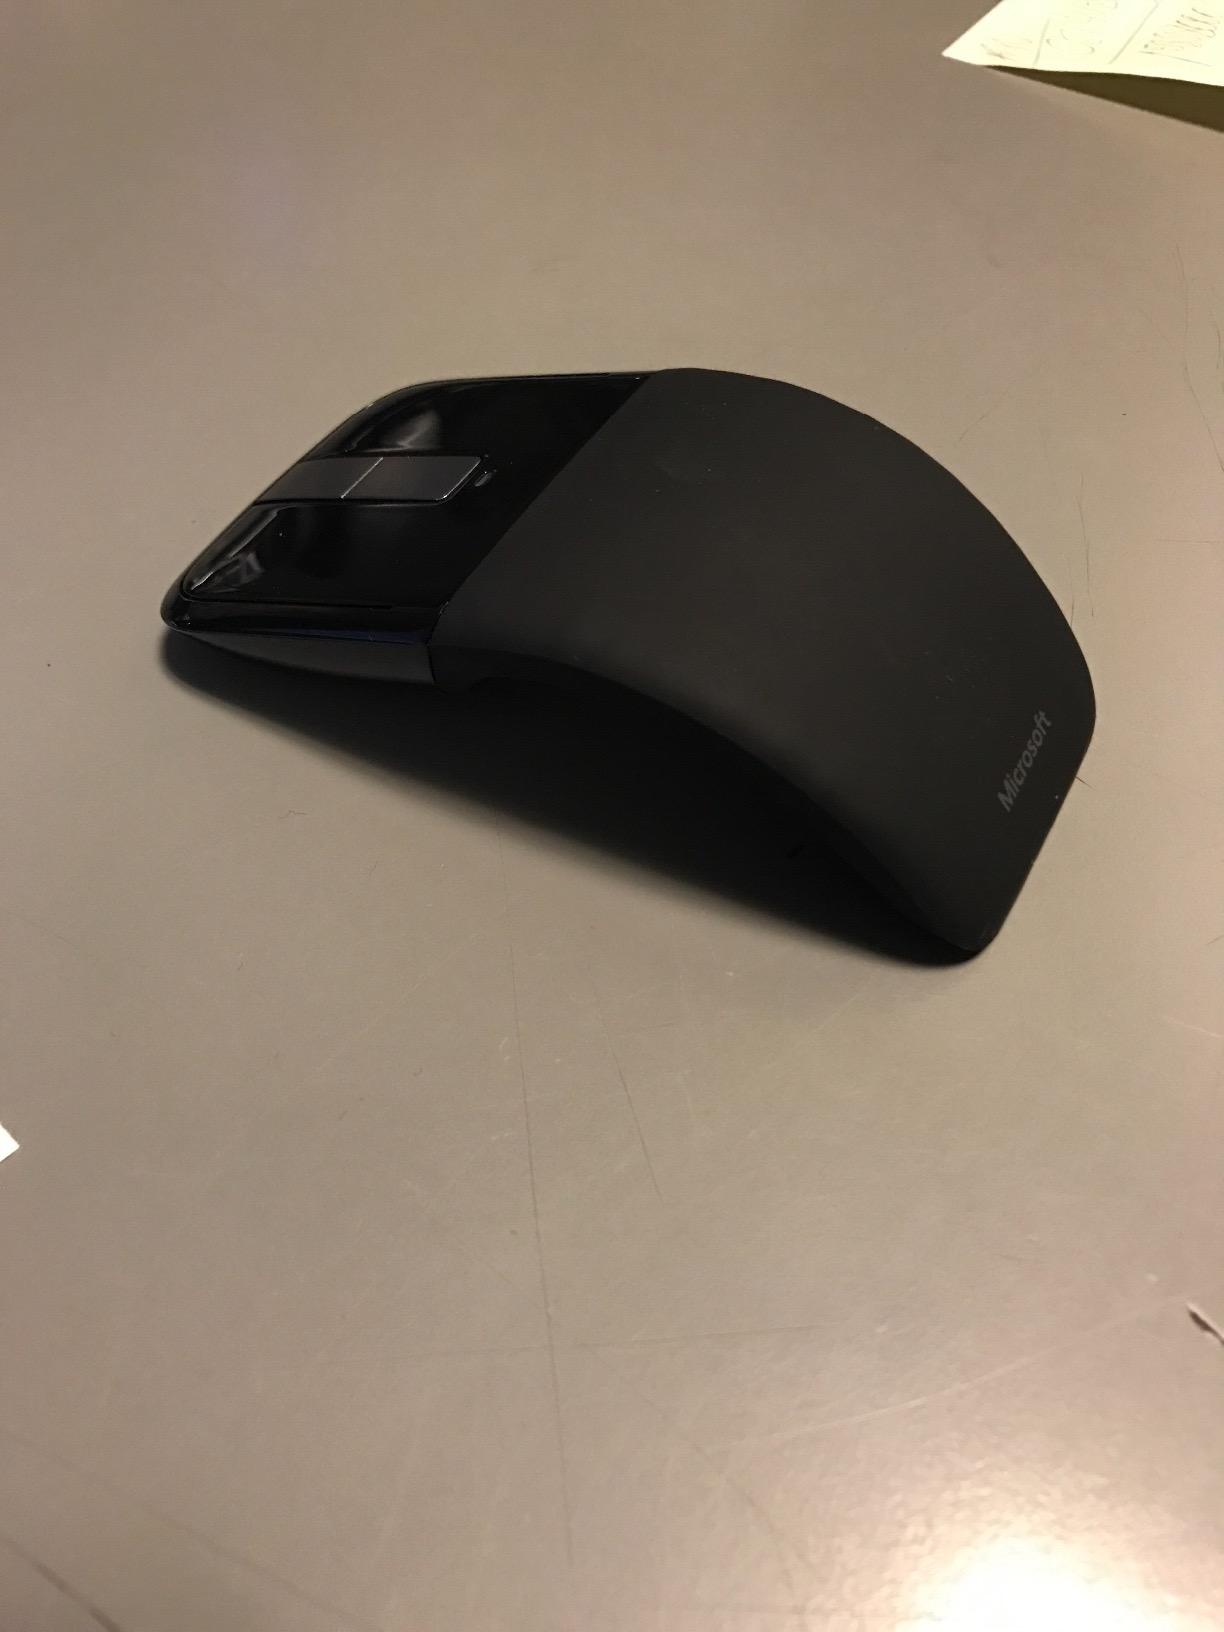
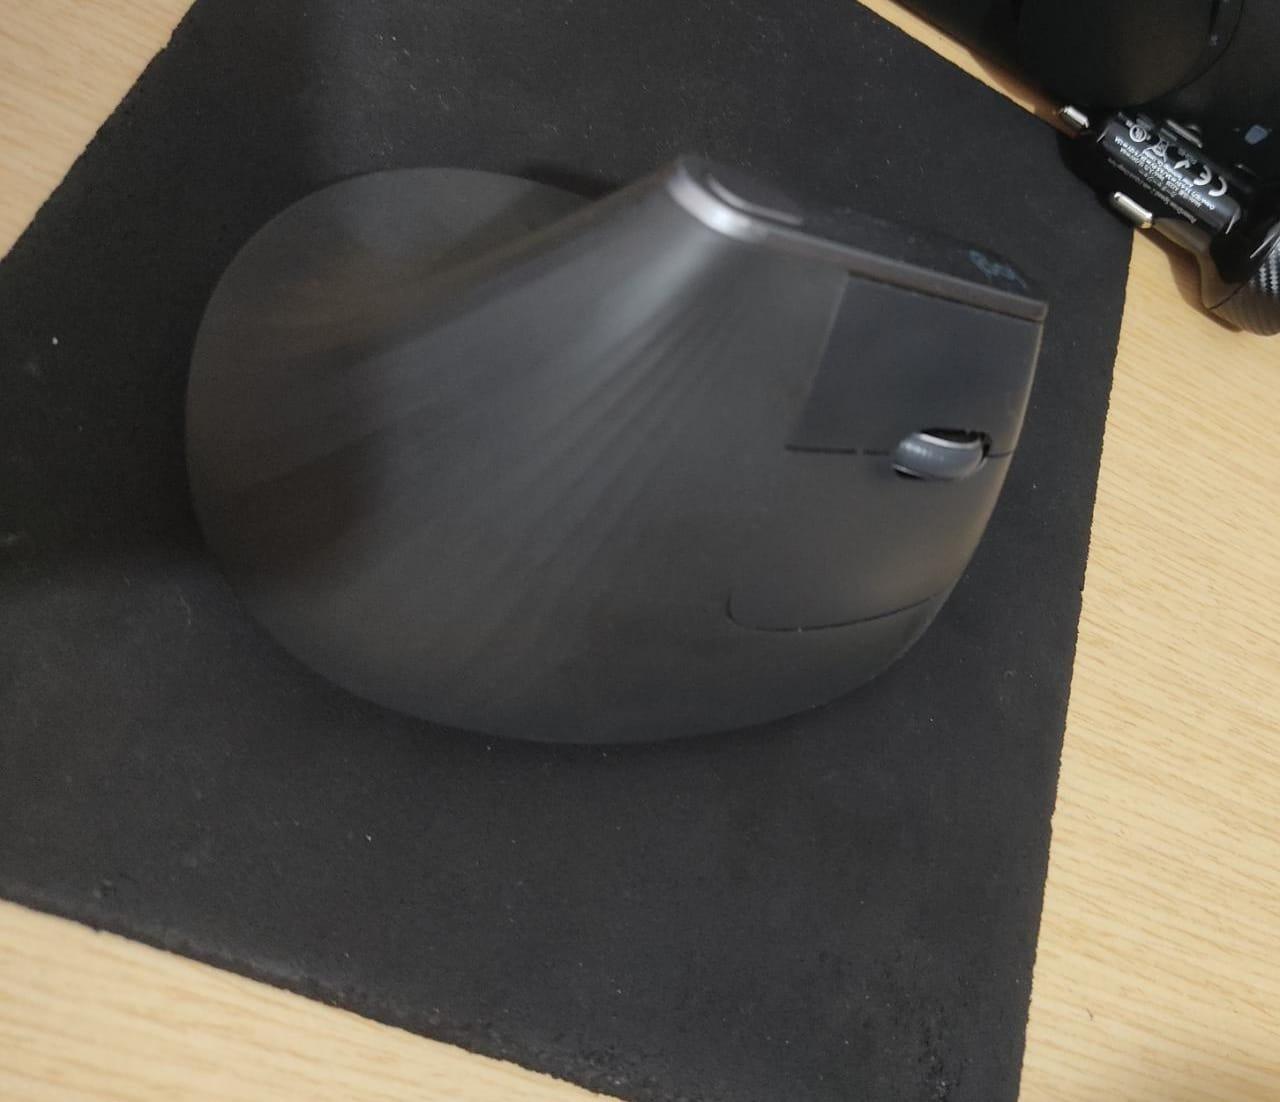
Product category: mouse
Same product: no